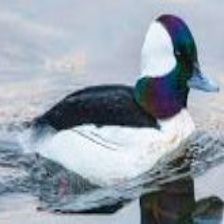
Species: BUFFLEHEAD
Scientific name: BUCEPHALA ALBEOLA
ImageNet parent category: drake